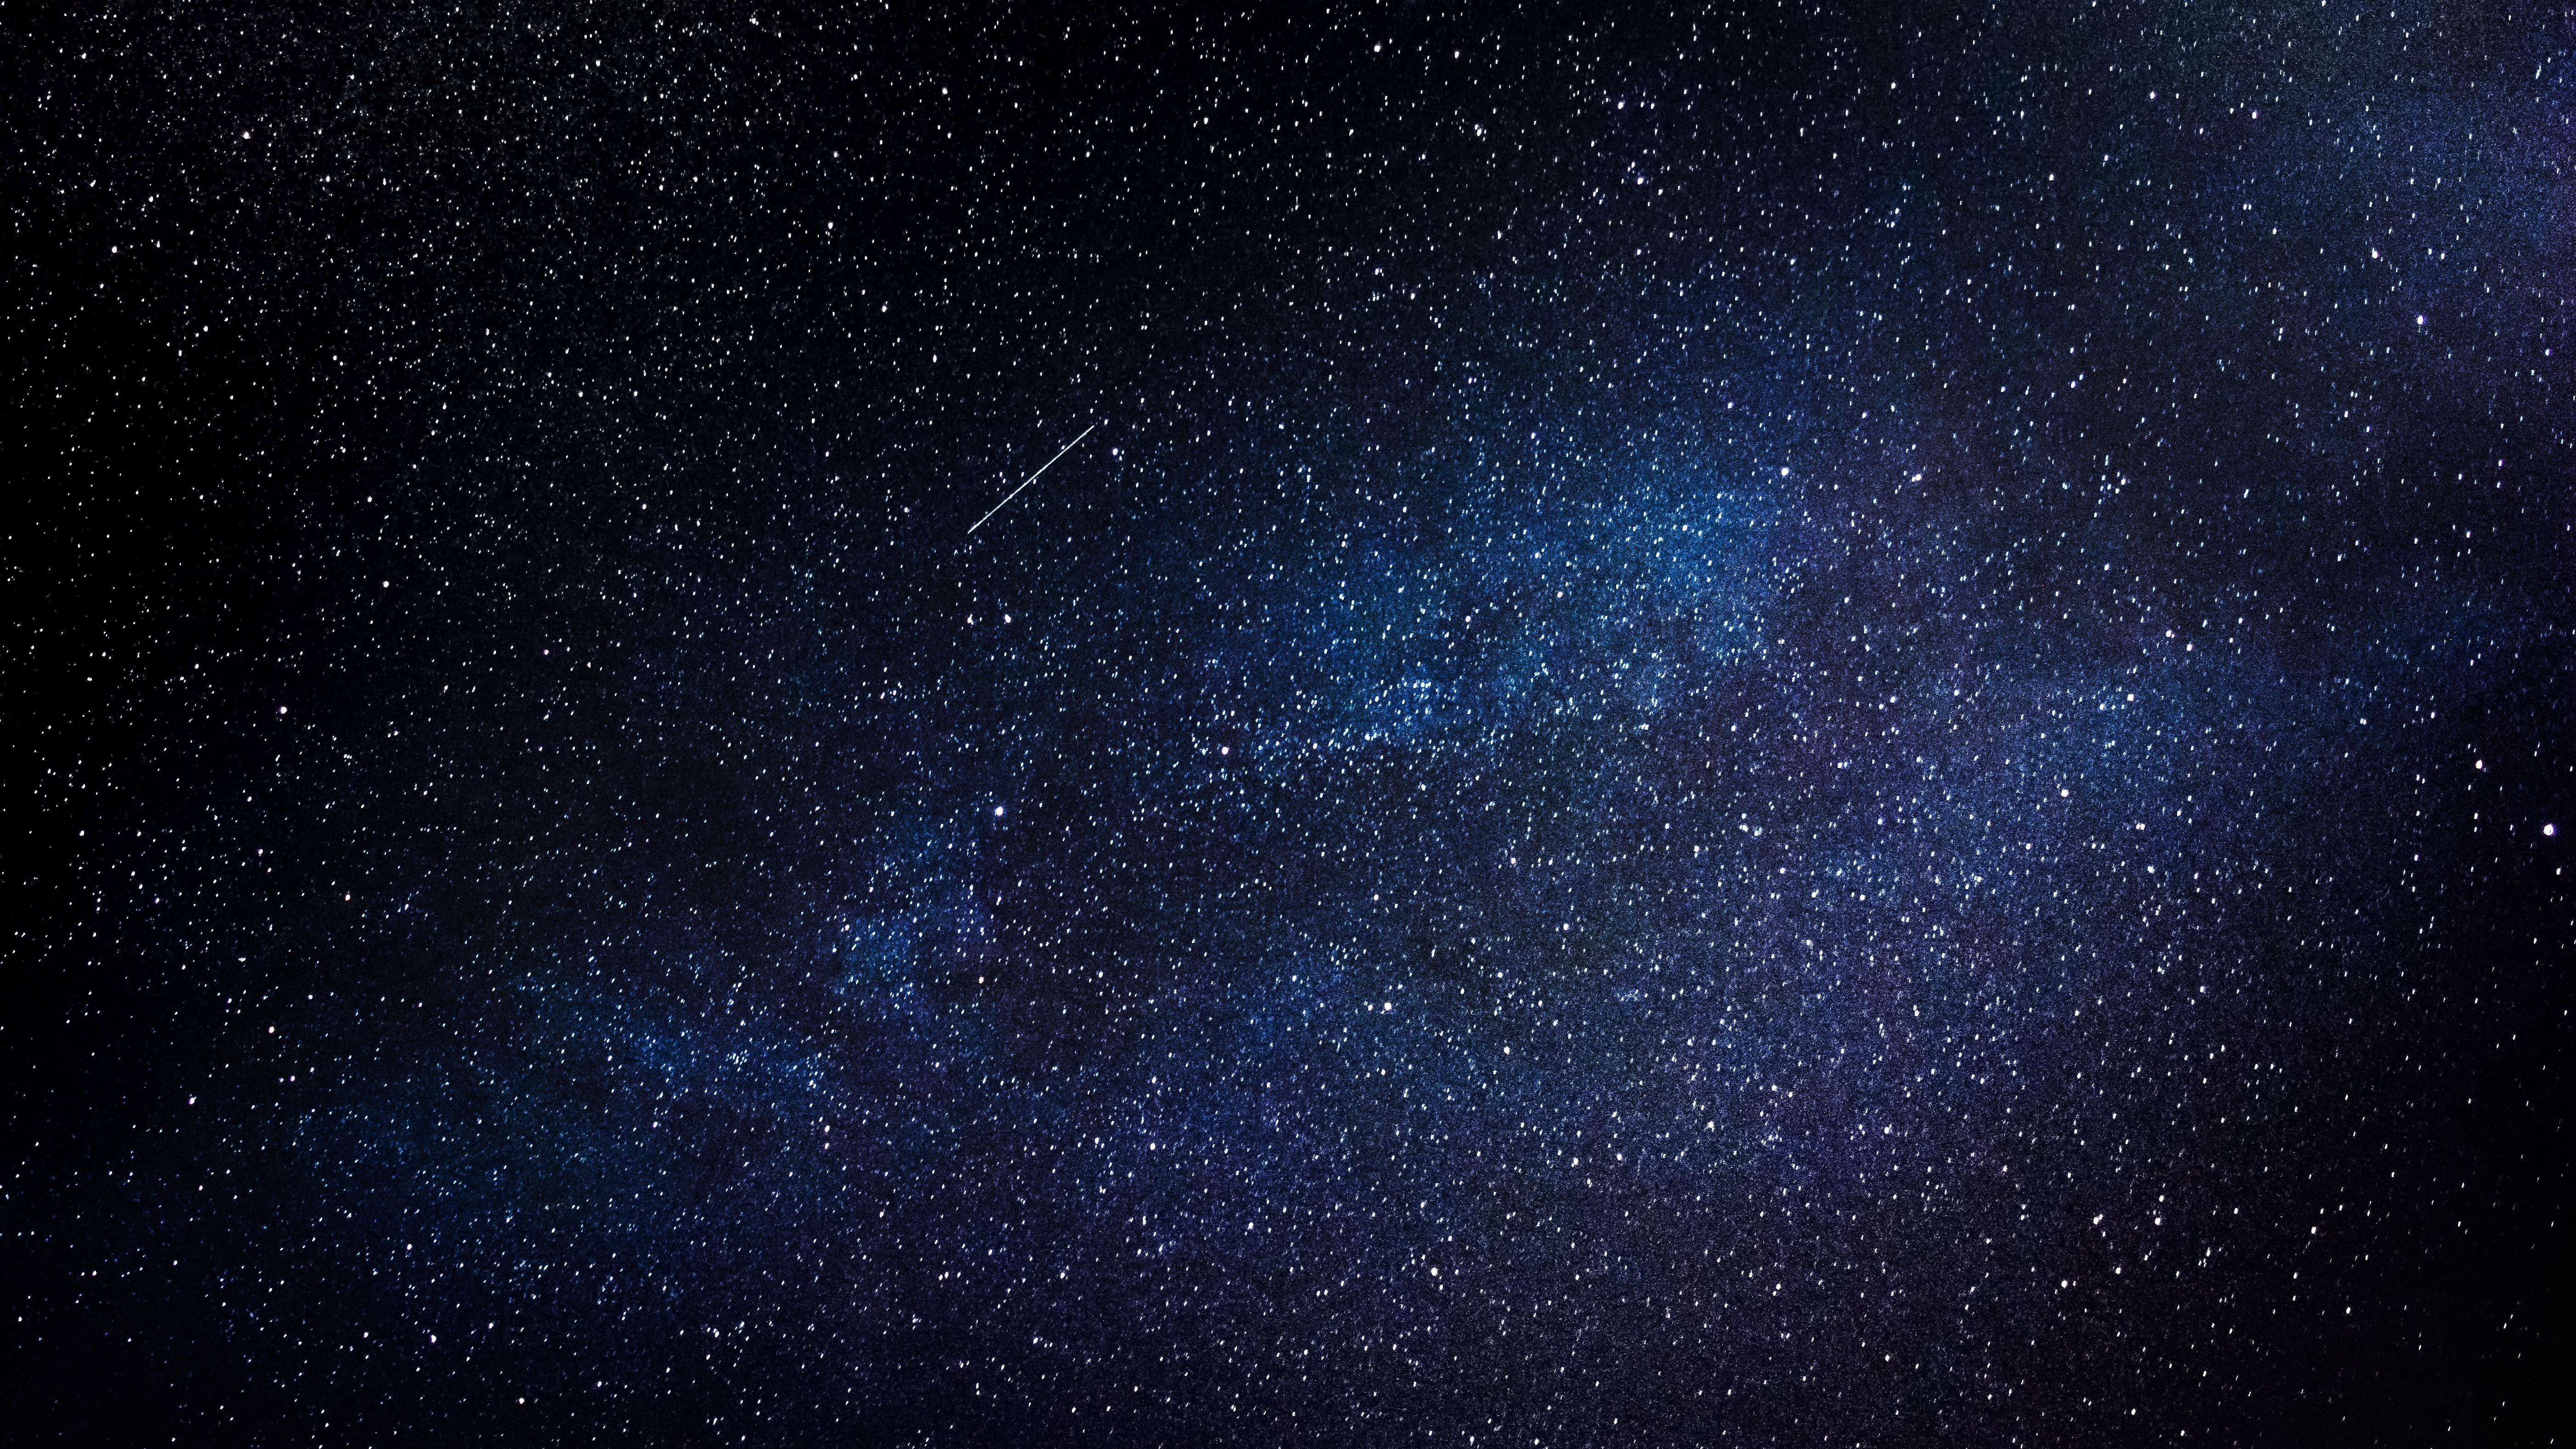
sky, night, milky way, cosmos, atmosphere, space, darkness, galaxy, meteor, nebula, outer space, astronomy, stars, universe, milkyway, nightsky, astrophotography, cosmic, astronomical object, meteoroid